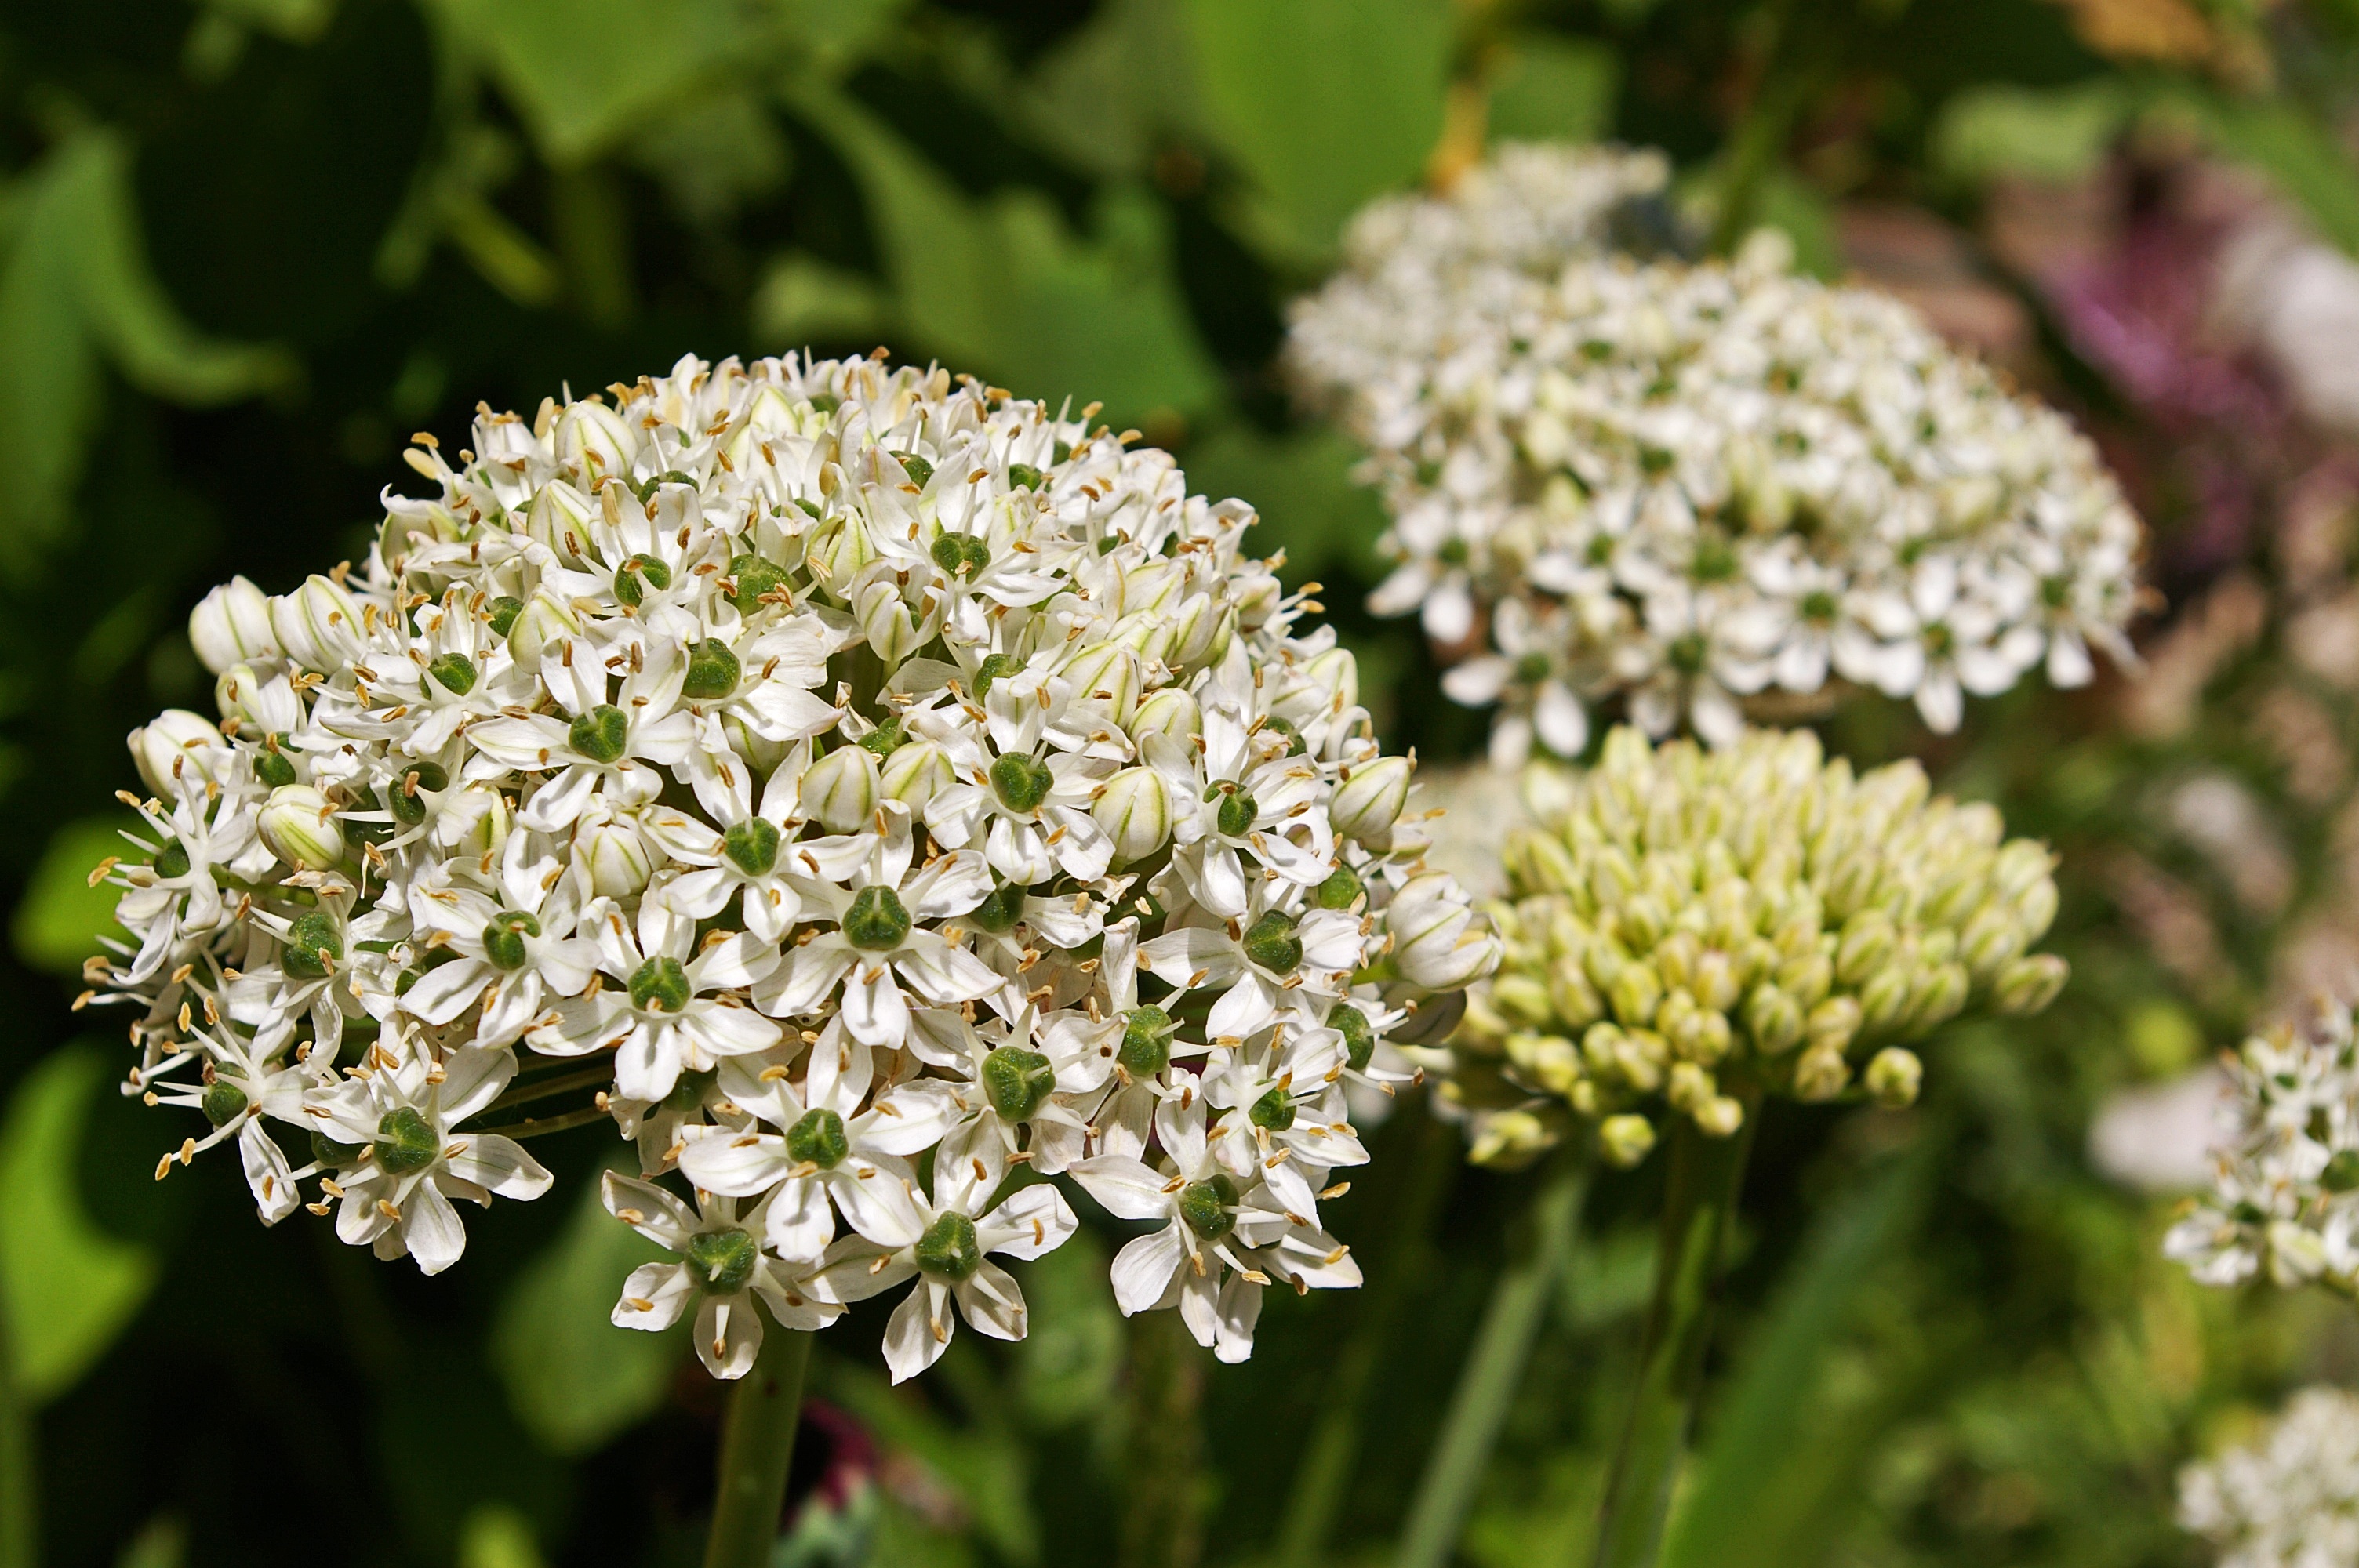
nature, blossom, plant, white, flower, bloom, summer, produce, botany, garden, close, flora, white flower, wildflower, ball, allium, yarrow, greenish, white blossom, about, garden plant, starlight, anthriscus, flowering plant, daisy family, ornamental onion, schnittblume, ball leek, globose, cow parsley, flower balls, white zierlauch, flower balls ball leek, allium giganteum, land plant, apiales, parsley family